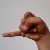
The image shows a hand gesture representing the letter 'J' in Indian Sign Language.